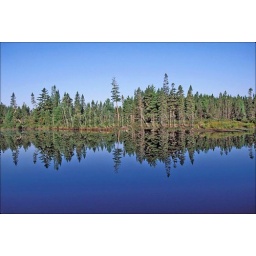
Usa, maine, moosehead lake near rockwood, socatean stream, trees reflecting